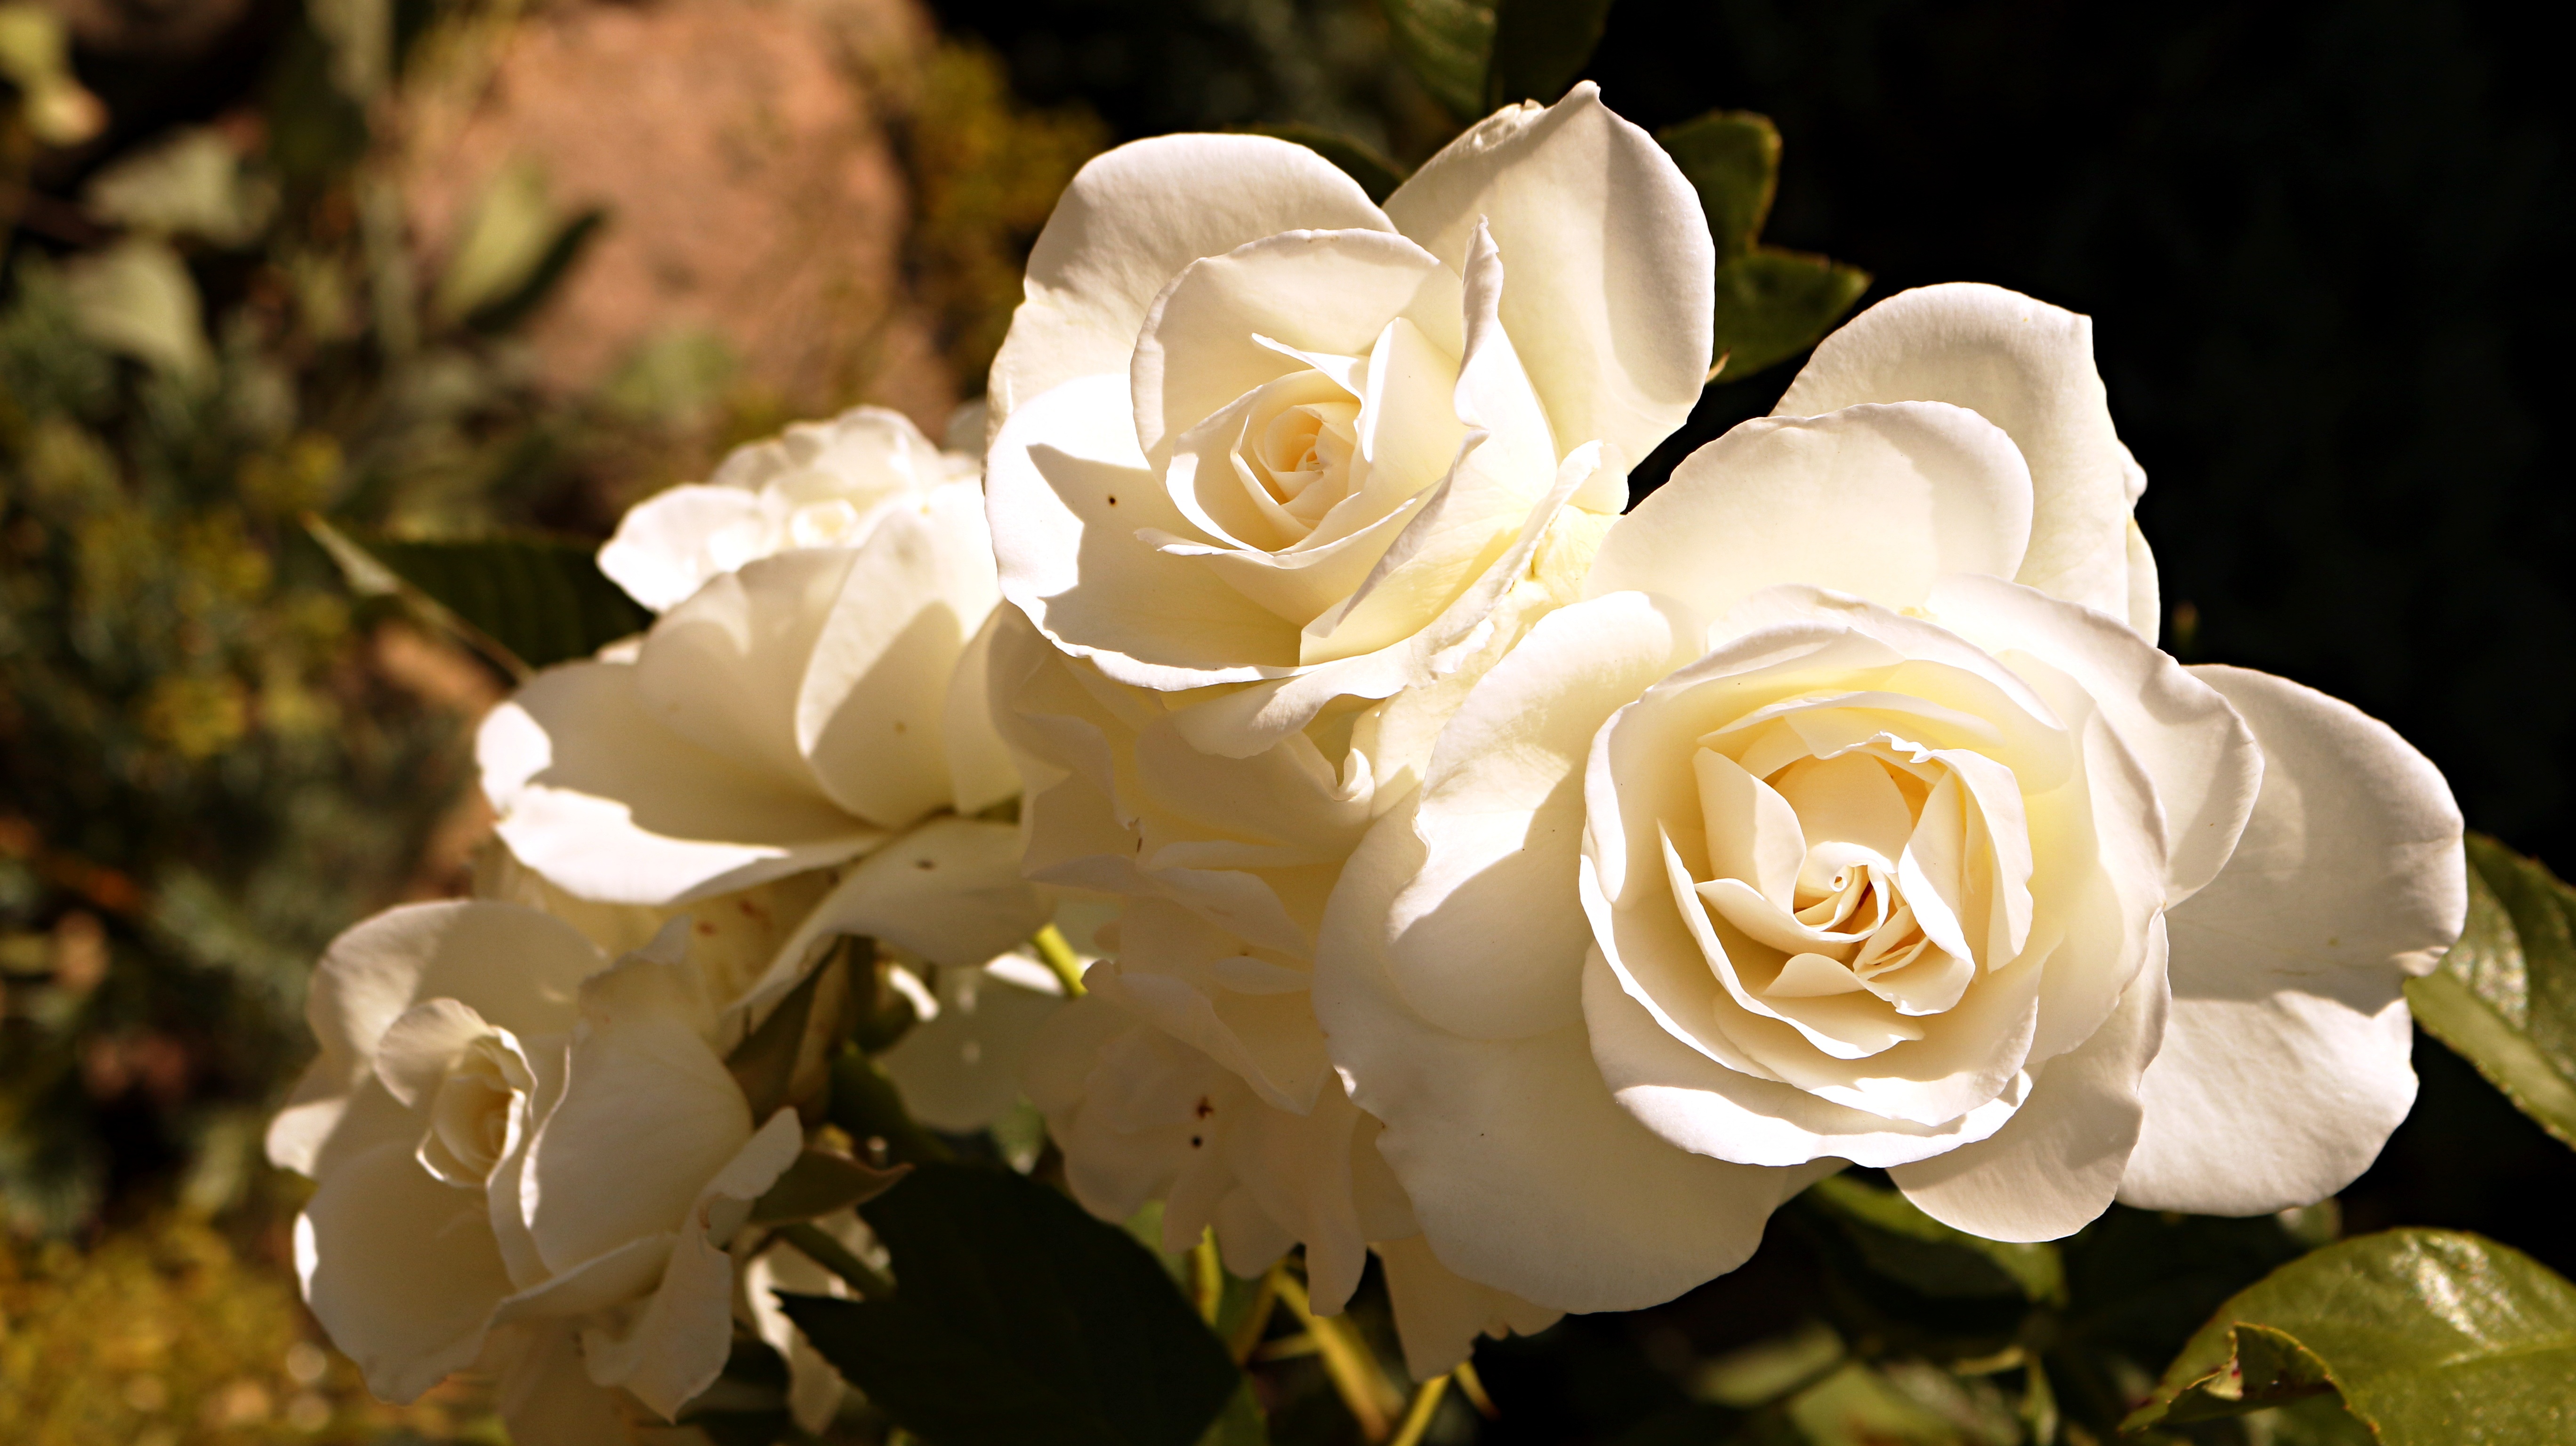
blossom, plant, white, flower, petal, rose, yellow, pink, flora, close up, floribunda, macro photography, flowering plant, garden roses, rose family, white roses, land plant, rose order